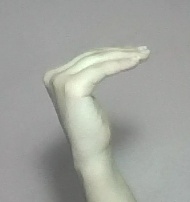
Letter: haa